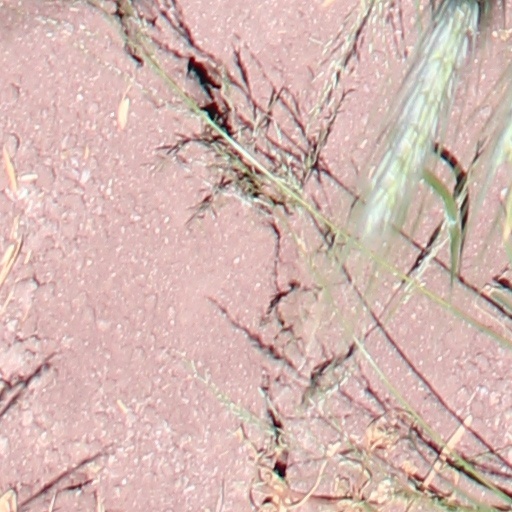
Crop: wheat